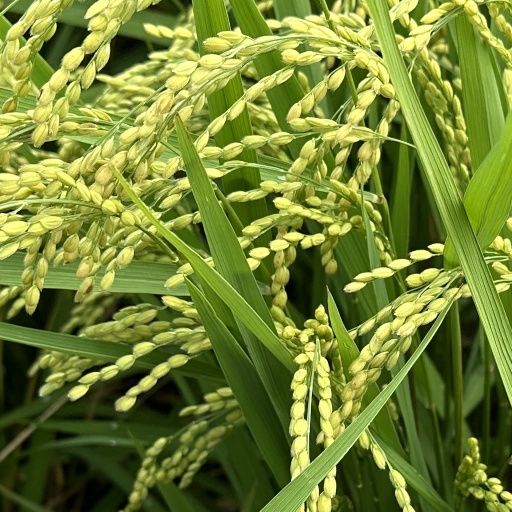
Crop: rice